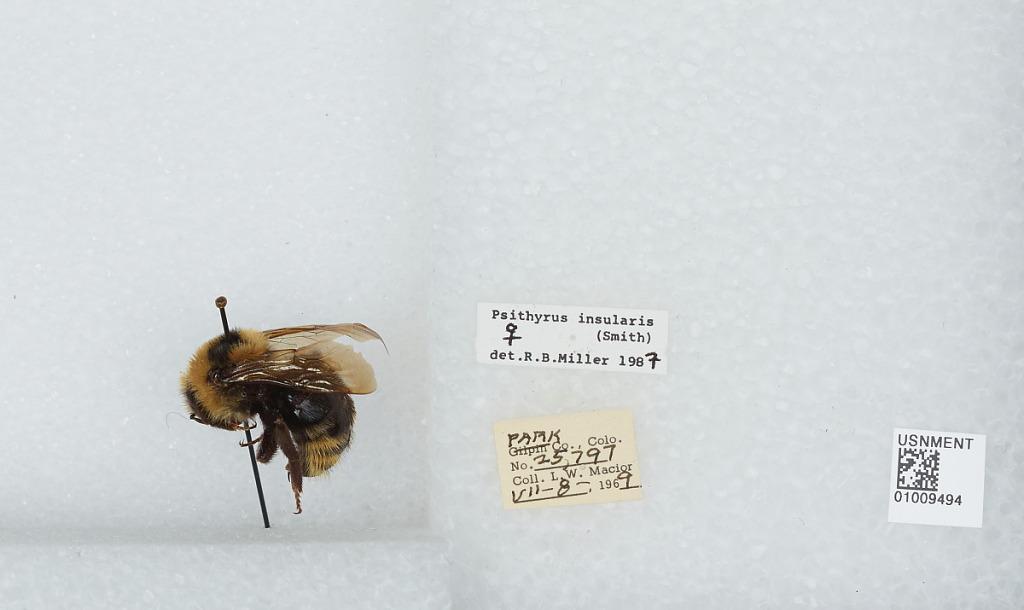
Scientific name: Bombus (Psithyrus) insularis (Smith)
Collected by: L. Macior
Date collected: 1969-7-8
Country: United States
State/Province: Colorado
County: Park
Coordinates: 40.3533, -106.919
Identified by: Miller, R. B.